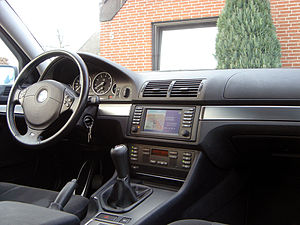
BMW E39 / Modelhistorie / Udstyr
BMW E39 var den interne modelkode for den fjerde modelgeneration af bil- og motorcykelfabrikanten BMW's øvre mellemklassebil, 5-serien.